ARRT-Antenna

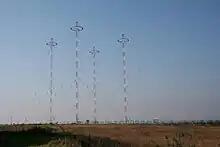
MW Antenna Vidin (Bulgaria)- ARRT Typ

An ARRT-Antenna (Cyrillic: АРРТ) is the designation of a common type used on many AM broadcasting sites in former Soviet Union, Bulgaria and Albania. It consists of a cage antenna which is mounted around the lower parts of a mast radiator insulated against ground and insulated from the mast. The mast and the cage antenna are fed separately.